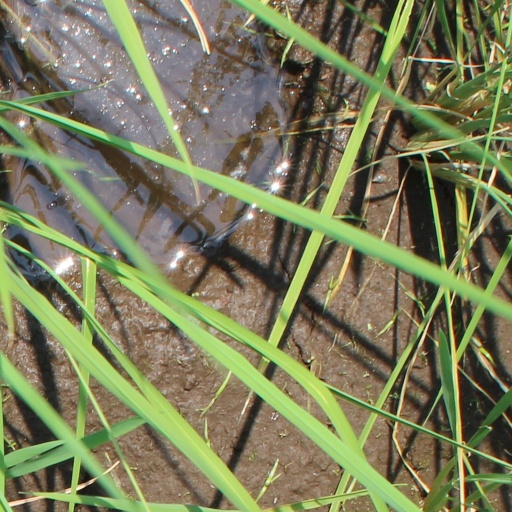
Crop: rice